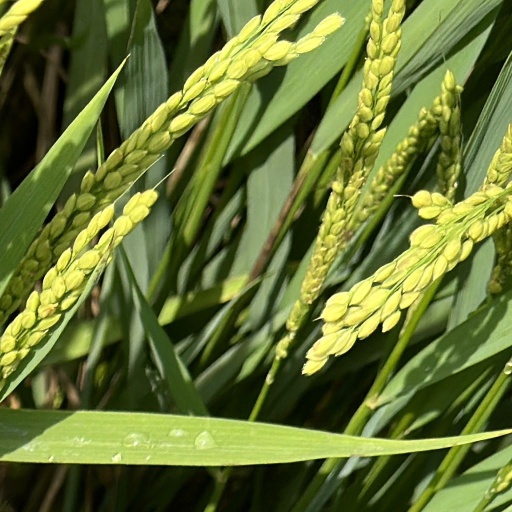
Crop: rice